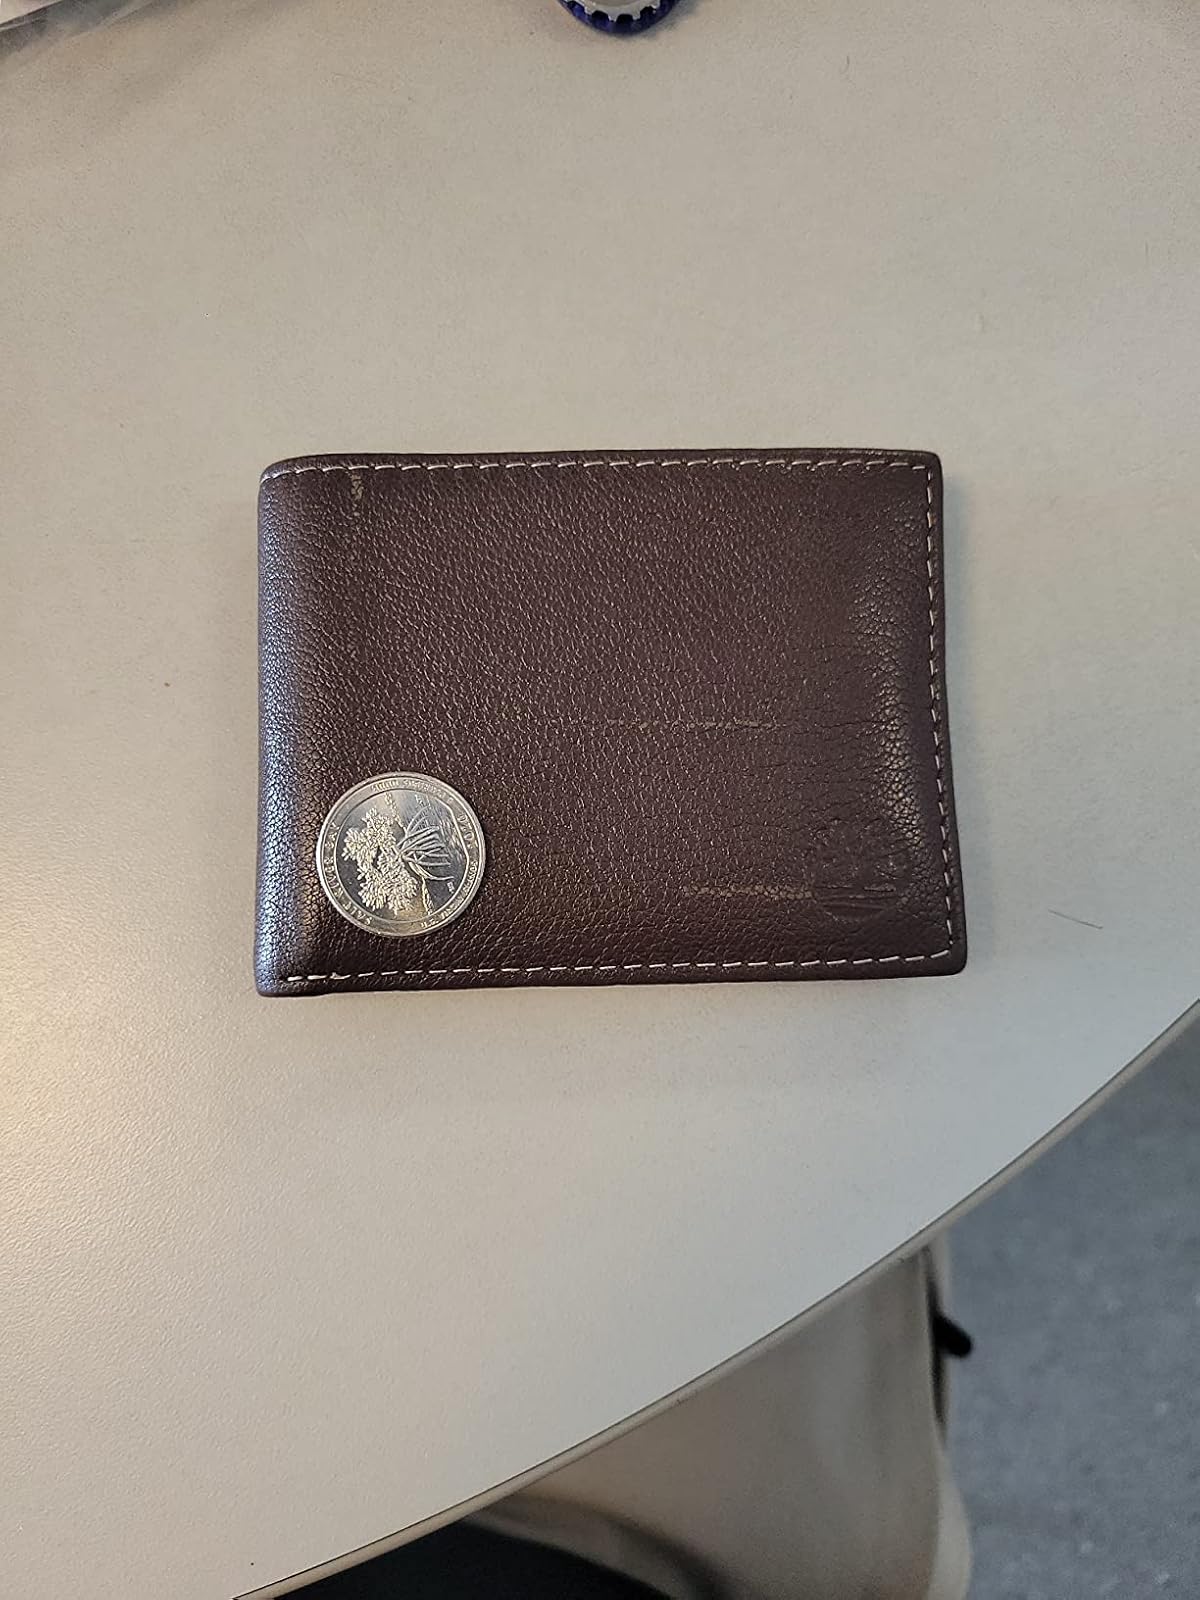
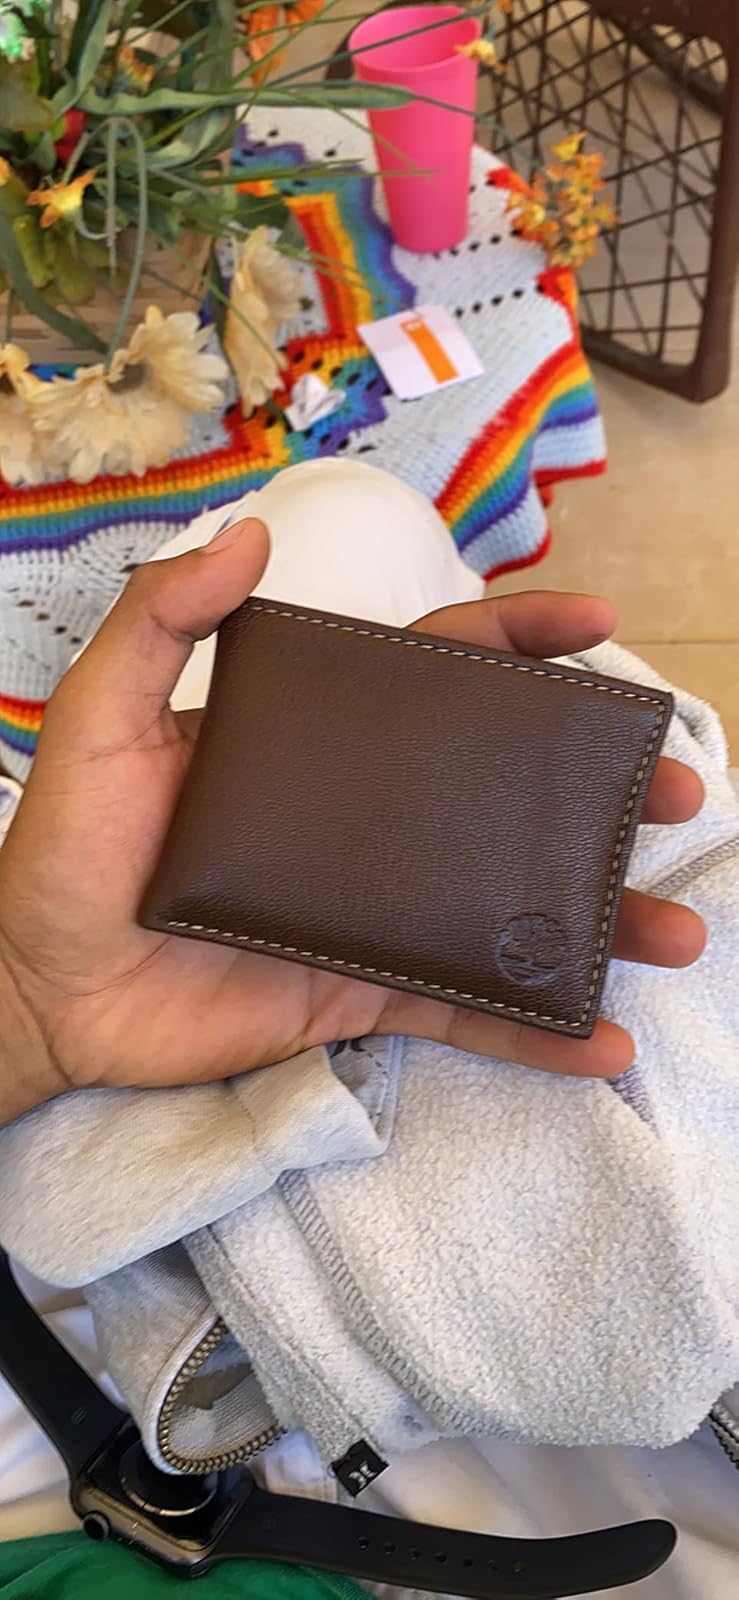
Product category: accessories_wallet
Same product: yes